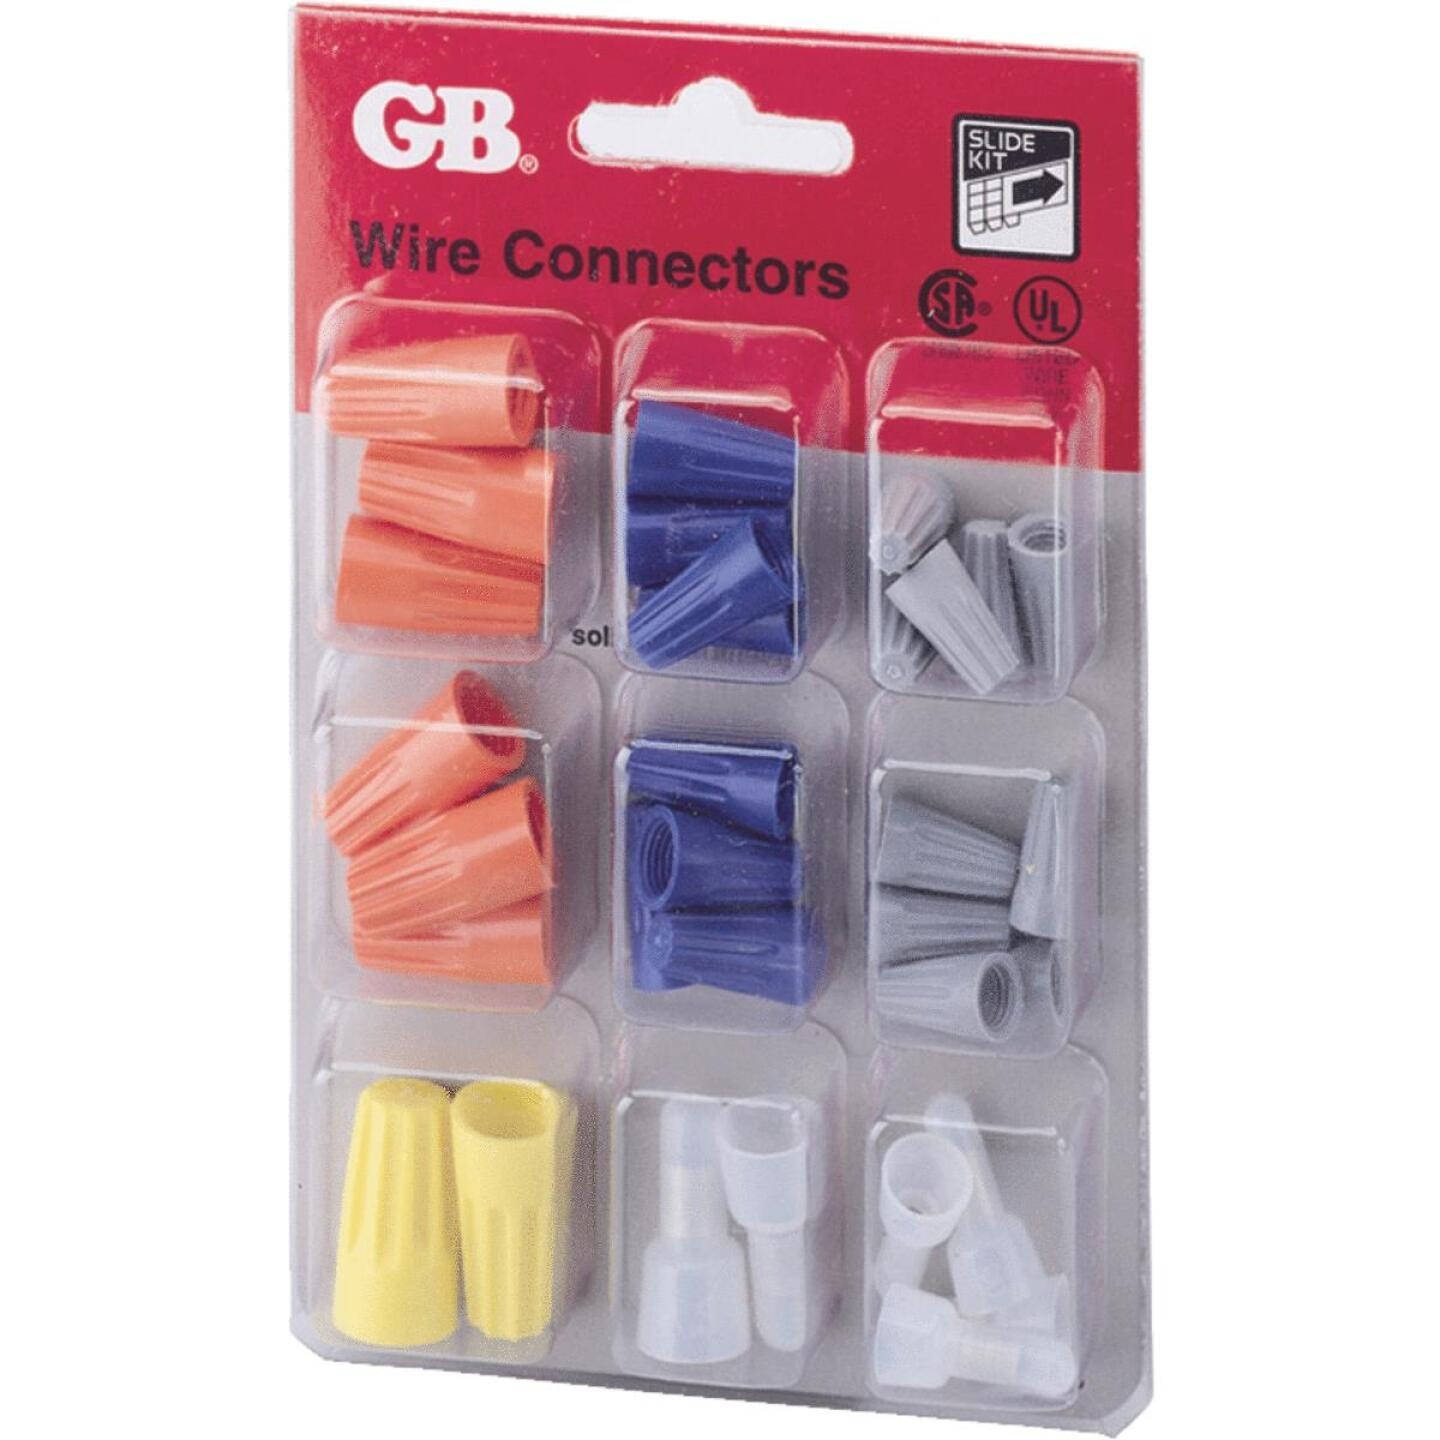
Gardner Bender WingGard Assorted Copper to Copper Wire Connector (32-Pack)
Brand: Gardner Bender
Contains WireGard and nylon pigtail connectors, 22-10 AWG. 32 per card.
Category: Hardware > Power & Electrical Supplies > Wire Caps & Nuts > Wire Caps